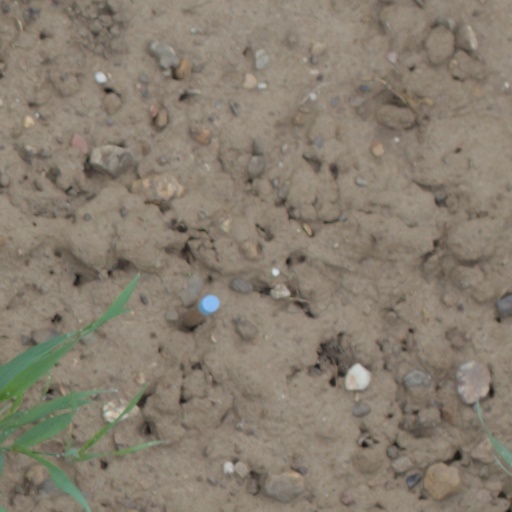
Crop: wheat